Terry Crews

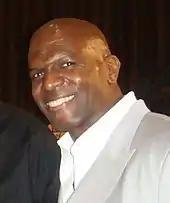
Crews in 2008

In 1999, Crews auditioned for a role as a character athlete (known as Warriors) in the syndicated game show "Battle Dome", which became his first acting part. He played T-Money for two seasons until its cancellation in 2001. The audition process and the opportunity to perform in front of an audience made him realize that he wanted to pursue acting as a career. However, he failed to land another acting job for the following two years.